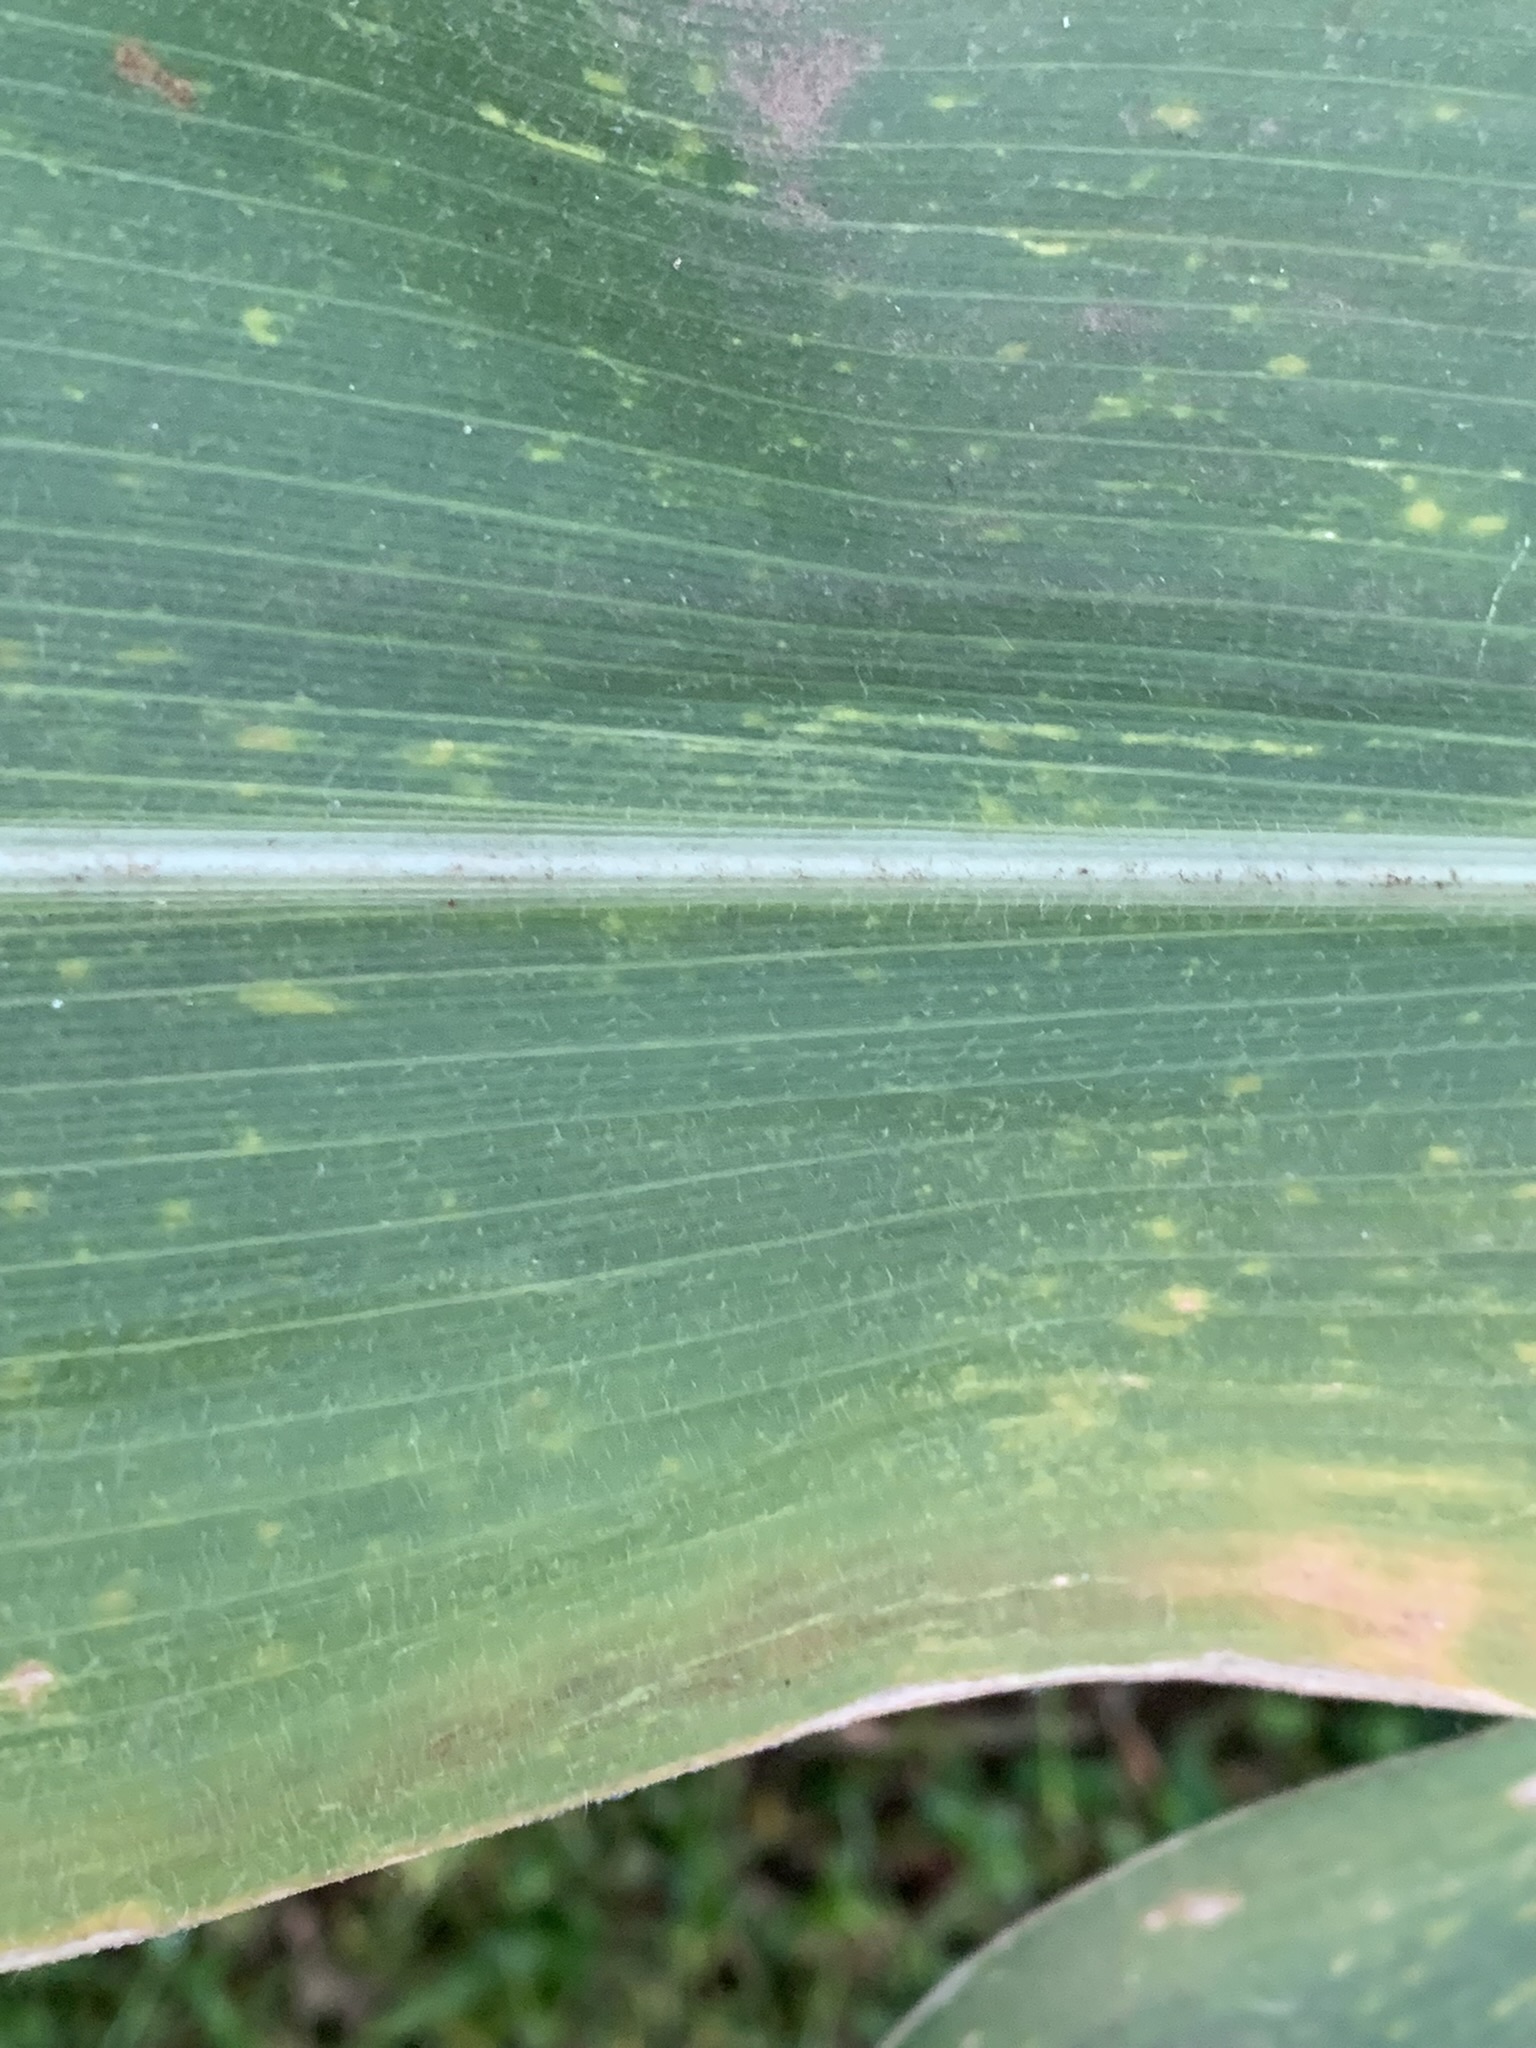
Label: MLN